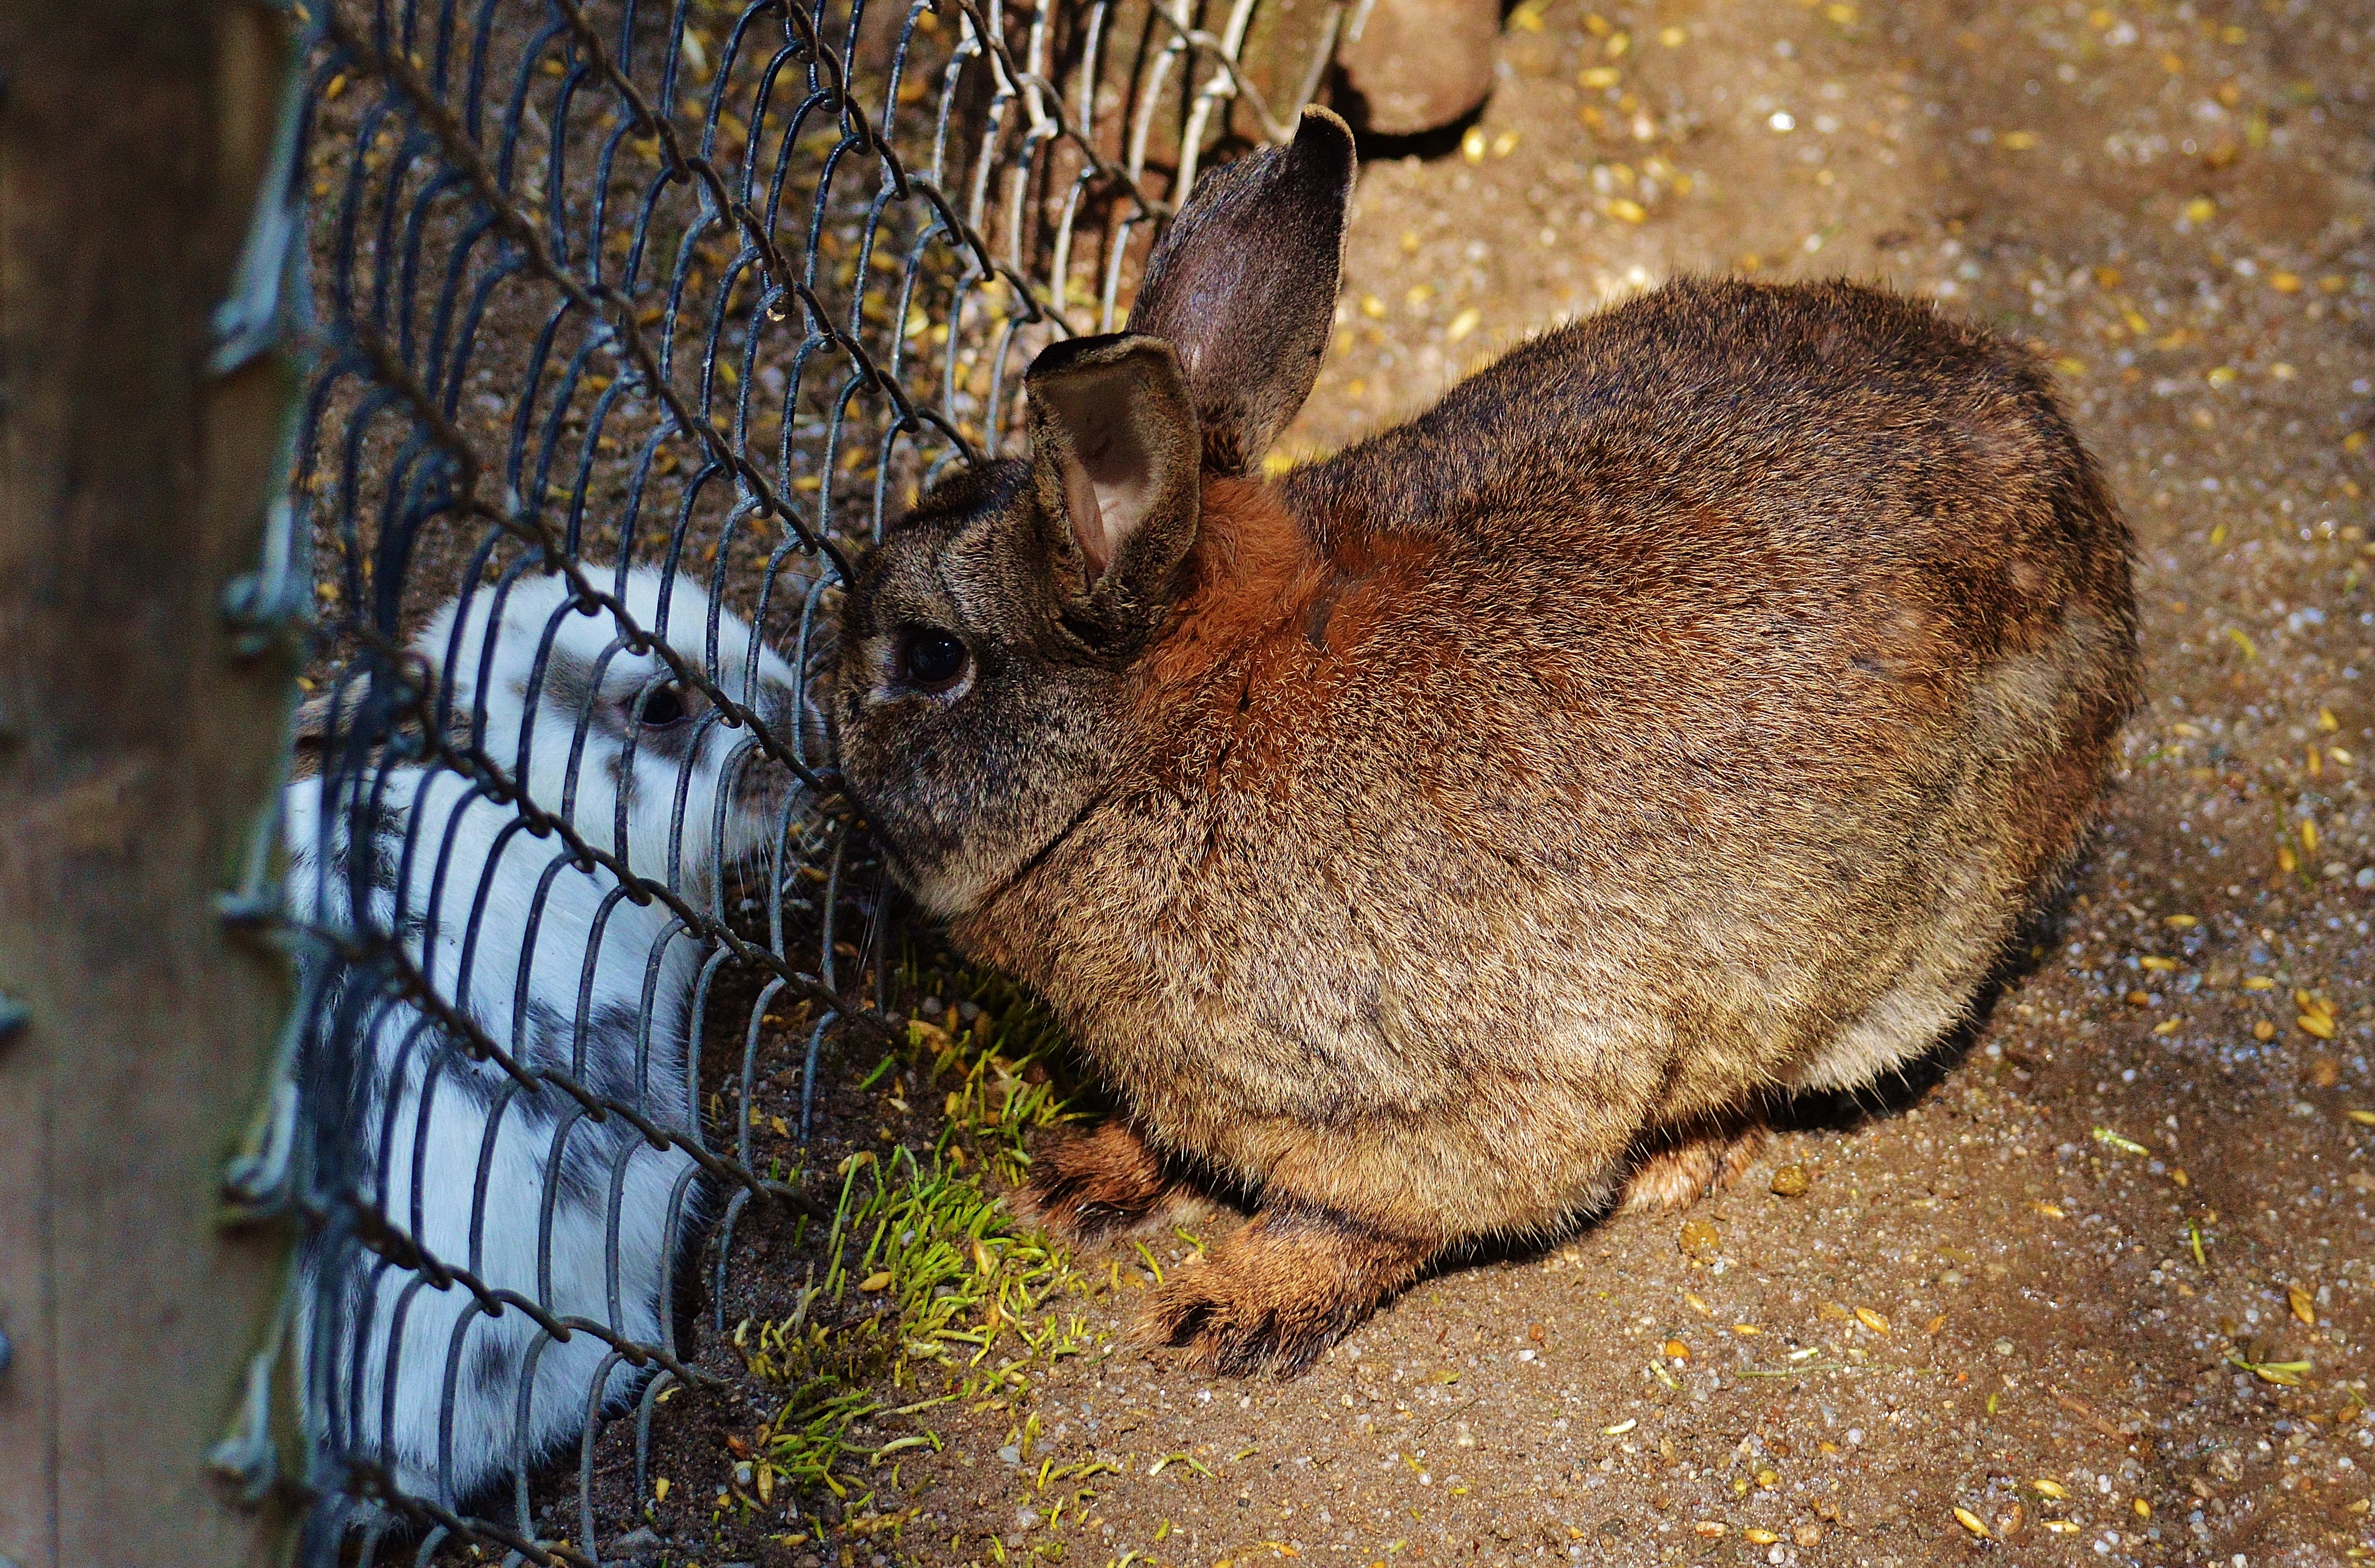
sweet, cute, wildlife, fur, mammal, fauna, rabbit, wallaby, hare, sad, vertebrate, bunny, marsupial, wildpark poing, domestic rabbit, separated, rabits and hares